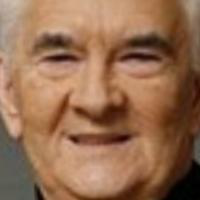
Age group: age 66-80